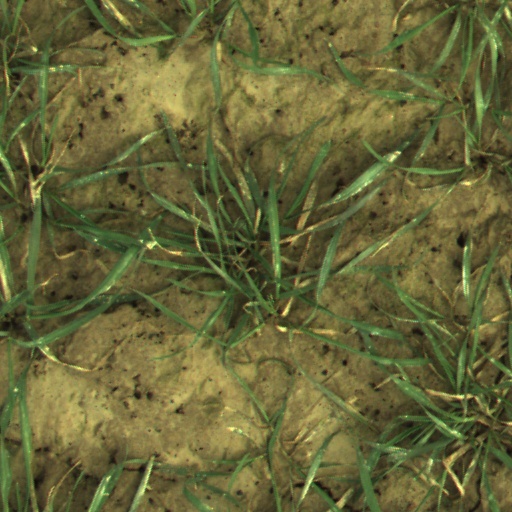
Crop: wheat